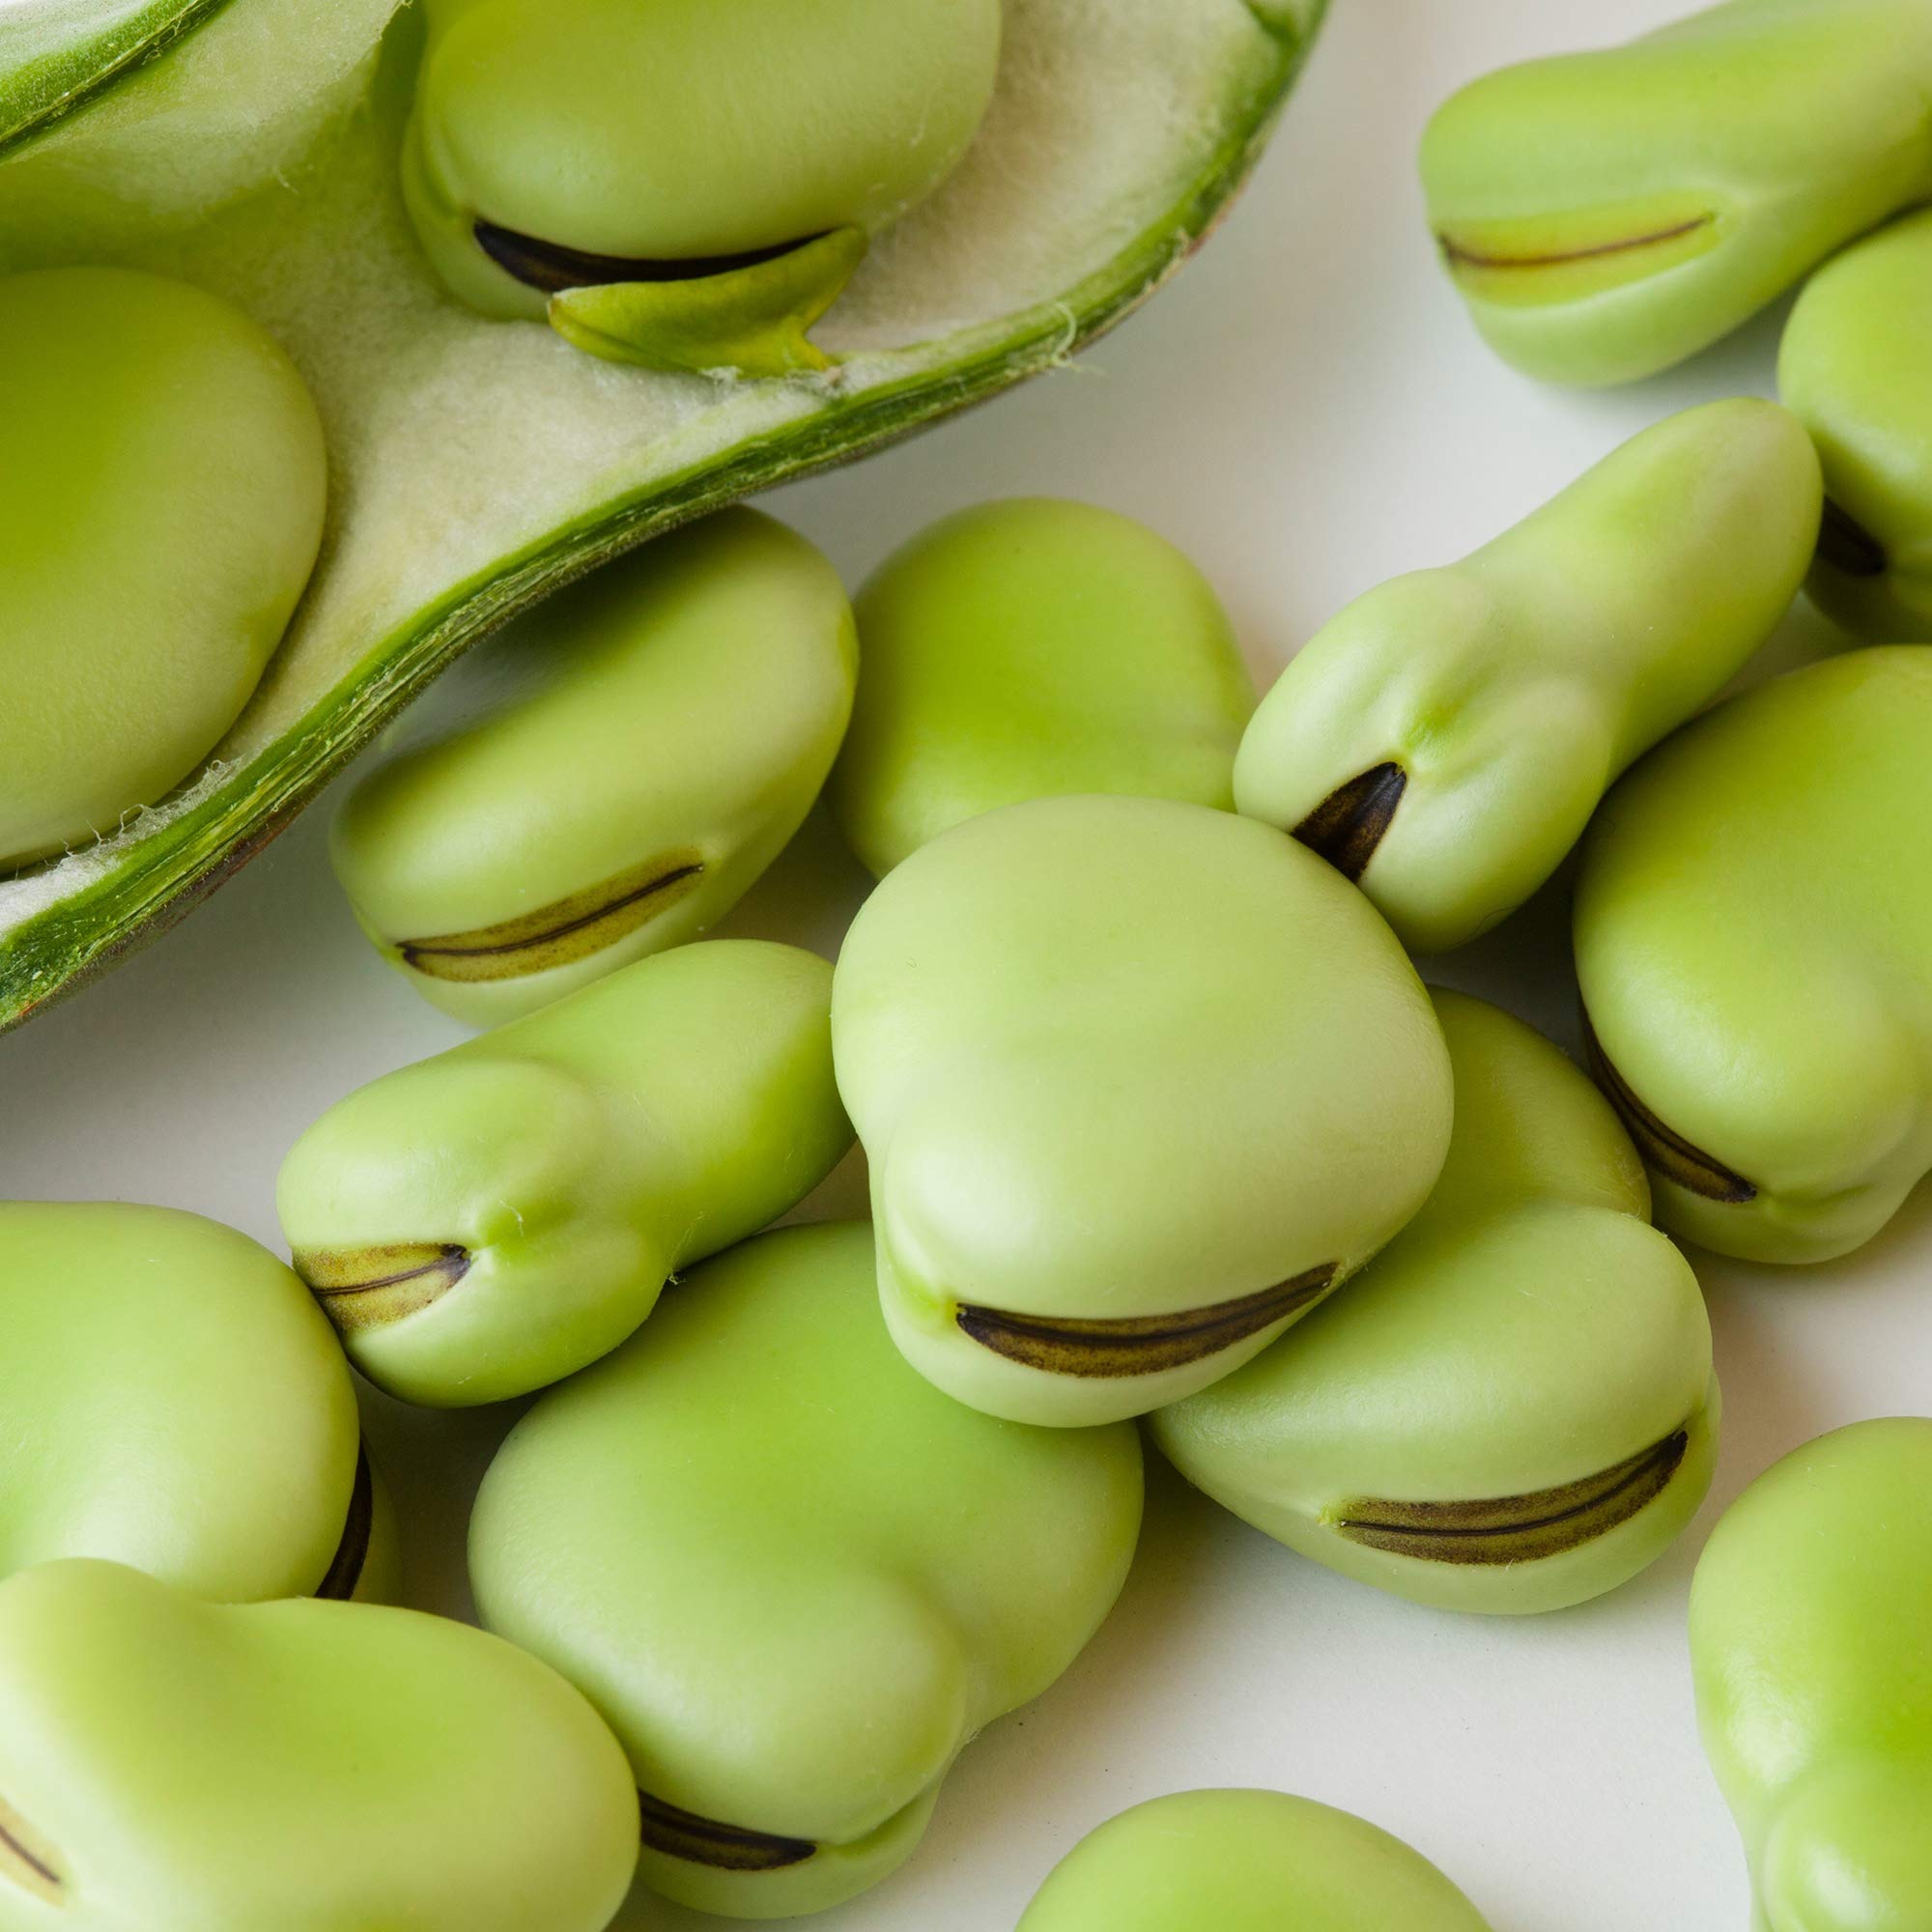
Item Name: Fava Bean Seeds – Aquadulce, 1 Lb (~240 Seeds) – Vicia faba – Non-GMO, Heirloom, Open Pollinated – Annual Crop for Farm, Home & Garden Vegetable Gardening – Ideal for Microgreens Farm, & Home Growing
Bullet Point 1: Grow Aquadulce Fava Beans with our 1 lb pack of non-GMO, heirloom seeds. These high-quality Vicia faba seeds offer great flavor and are perfect for gardeners seeking a productive and nutritious crop in their vegetable garden.
Bullet Point 2: Our Aquadulce Fava bean seeds are non-GMO, heirloom, and open-pollinated, ensuring strong, healthy plants with a high germination rate. These premium seeds provide reliable yields for farm, home, and gardeners alike.
Bullet Point 3: These Fava bean seeds are perfect for farm and garden vegetable gardening. Use them for fresh beans or grow microgreens for a nutritious addition to your meals, offering versatile, healthy crops for a variety of uses.
Bullet Point 4: Fava Beans reach full maturity in 80 days, making them an excellent fast-growing crop. This annual plant thrives in USDA hardiness zones and is not intended to overwinter, ensuring quick, reliable harvests throughout the season.
Bullet Point 5: Trust Mountain Valley Seed Co. for premium-quality Fava bean seeds. Family-owned and operated, our small seed company offers high-quality, non-GMO, heirloom seeds for gardeners who value sustainability and healthy crops.
Product Description: The Fava Aquadulce bean is a versatile and delicious crop that can be grown in both the spring and fall in full sun. Each plant yields not only plentiful amounts of beans, but greens that can be used in cooking as well. It should be planted either in the fall or spring, both for spring yields. Plants grow from anywhere between 2-5 feet, and are ready to be harvested when the pods are full to the touch for fresh beans, and after the pods have dried for dried beans. To eat the beans, pods and skin should be removed and then beans should be cooked. Beans can also be stored in the freezer or in the fridge with oil for fresh beans, and in a cool dark place for dried beans. The beans themselves are creamy with some nutty undertones, and taste fantastic when paired with salty flavors.
Value: 16.0
Unit: Ounce

Price: 17.68